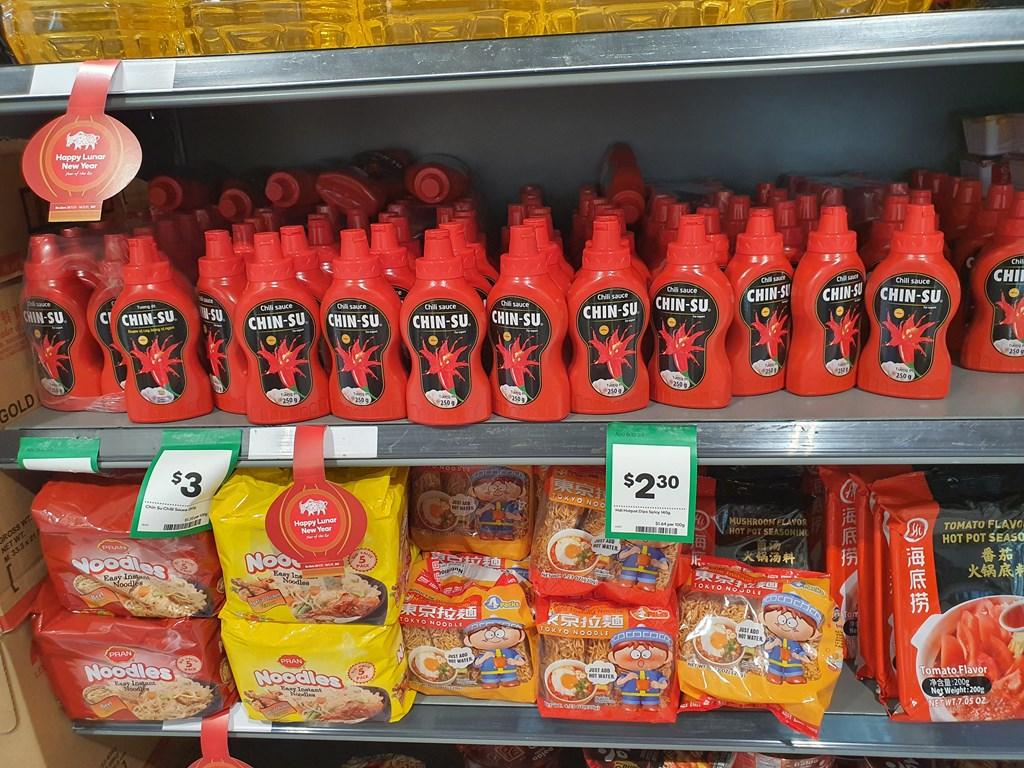
có nhiều mặt hàng xuất hiện ở trên kệ hàng